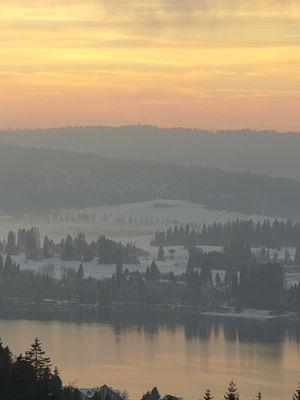
Le lac de Saint-Point fait partie des plus vastes lacs naturels de France. Il se situe dans le département du Doubs, au sein du massif du Jura, à une quinzaine de kilomètres de la ville de Pontarlier.